Constituent Assembly of Lithuania

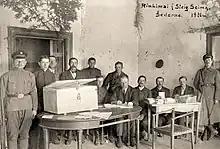
Members of one of the electoral commissions (out of 509) counting the votes of the voters

Following the last Partition of the Polish-Lithuanian Commonwealth in 1795, Lithuania was annexed by and became part of the Russian Empire.